Mala badal

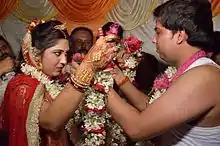
Mala Badal- the ceremony when the bride and groom exchange garlands with each other.

Mala badal is part of the traditional Bengali Hindu wedding ceremony that involves the exchange of flower garlands between the bride and bridegroom, and is supposed to mark the first time when the bride and the bridegroom set eyes on each other. It is a ritual that is carried forward from the past, as the practice of not seeing each other before is hardly practised these days. Nevertheless, the "mala badal" marks the first time during the wedding that the bride and the groom are allowed to see each other.